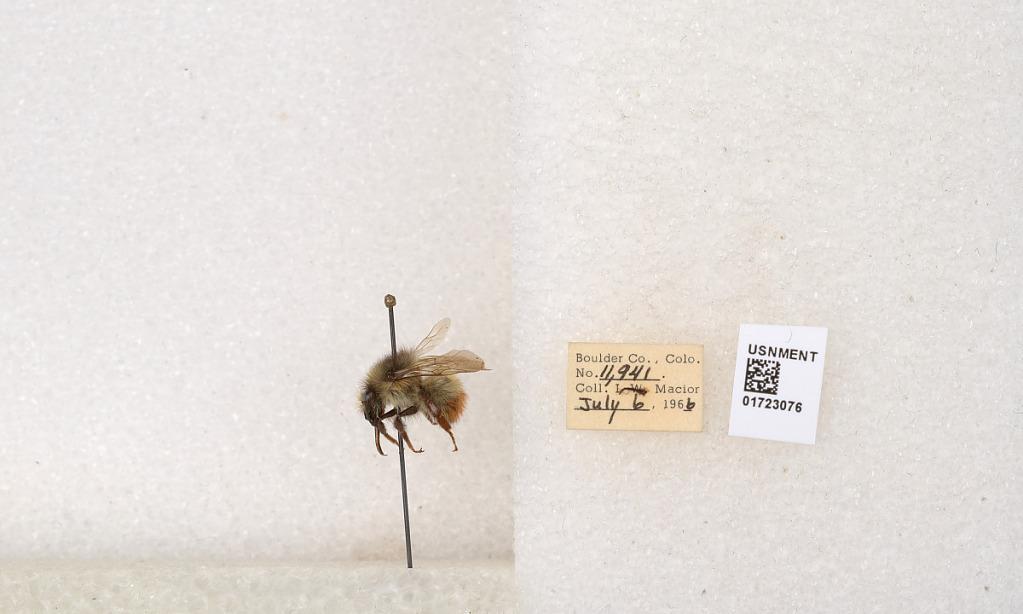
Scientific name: Bombus flavifrons Cresson
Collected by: L. Macior
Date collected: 1966-7-6
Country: United States
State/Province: Colorado
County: Boulder
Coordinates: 40.0925, -105.358